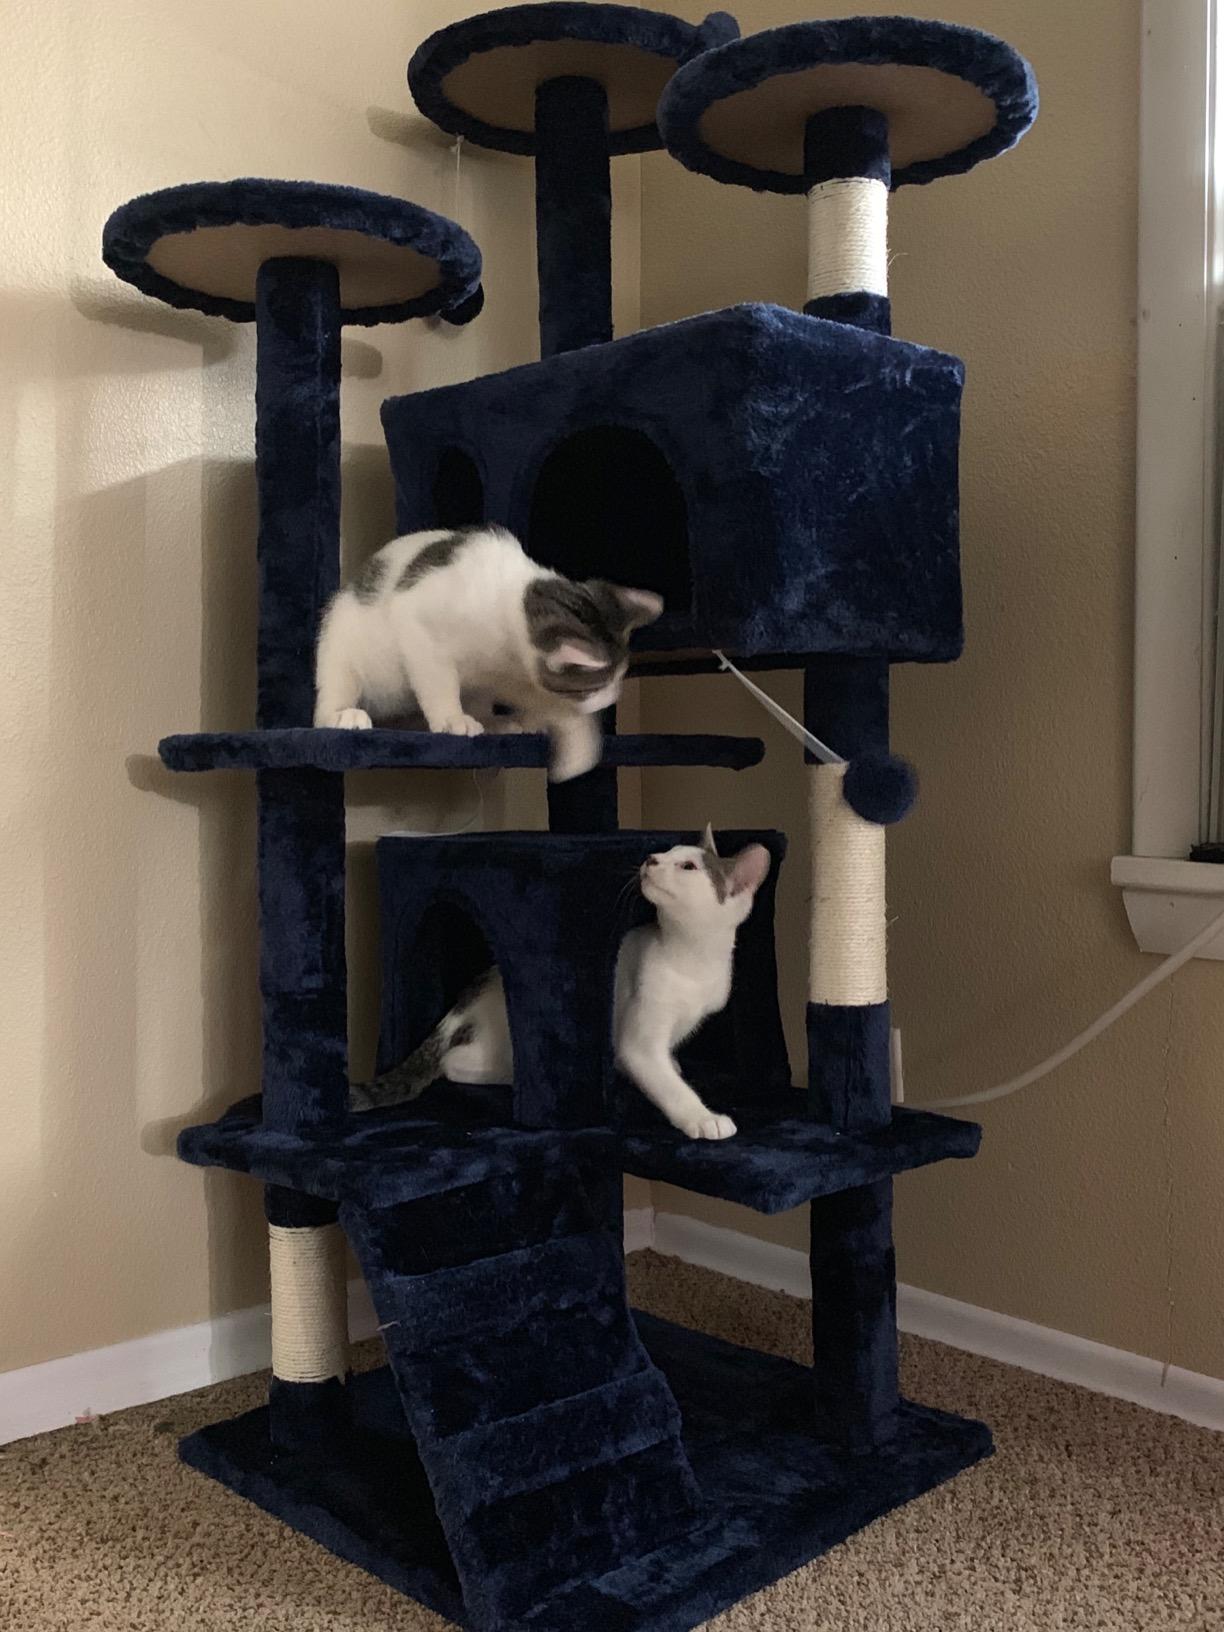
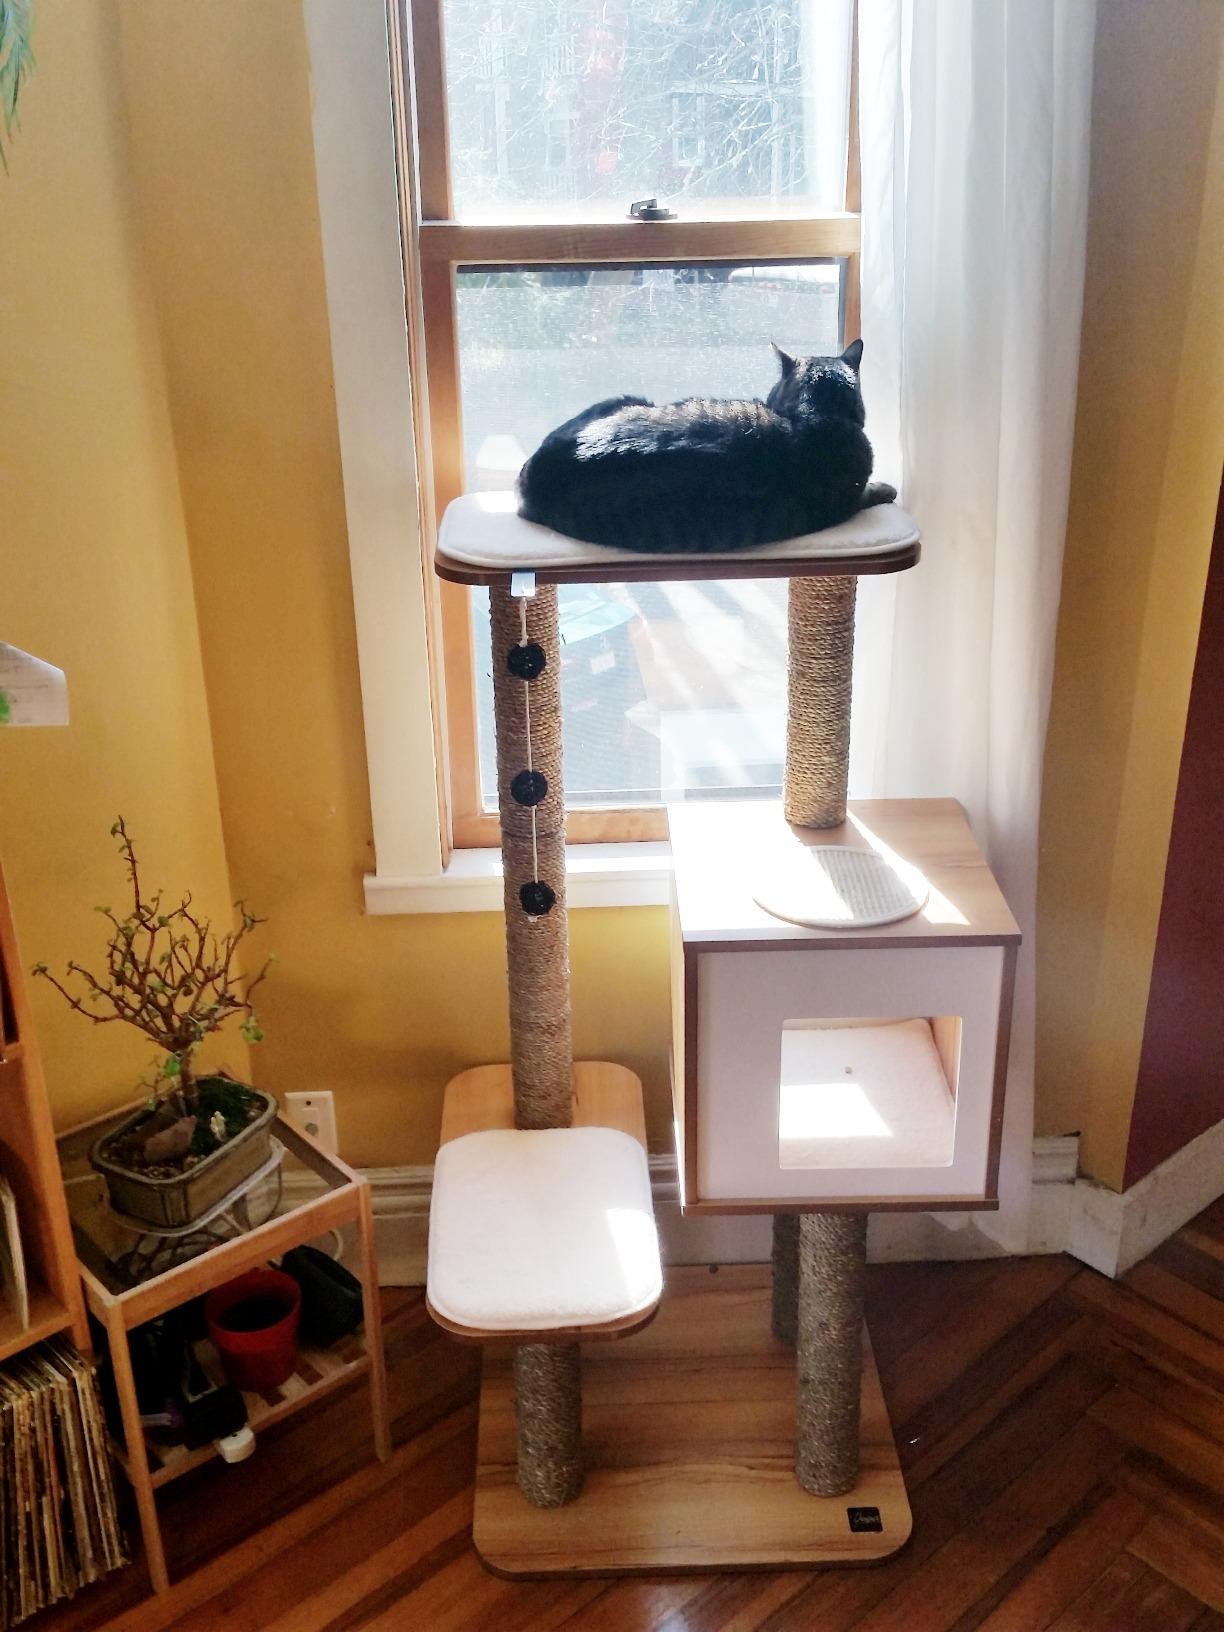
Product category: items_cat tree
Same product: no